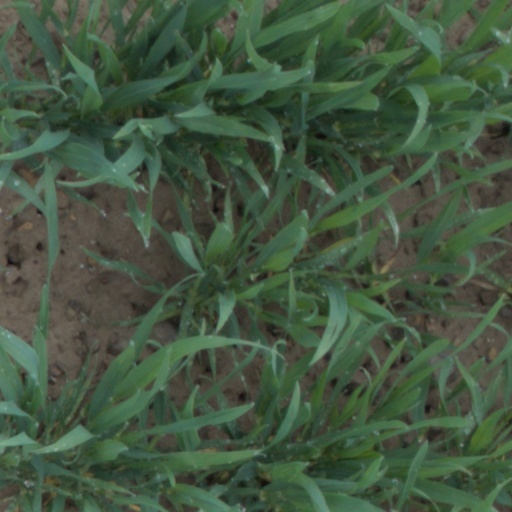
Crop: wheat